Baytown, Texas

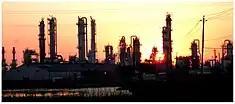
Baytown Refinery

The centerpieces of Baytown's economies are three industrial districts the city has created, all outside the city limits but within its extra-territorial jurisdiction. These districts primarily support petroleum and petrochemical processing. The anchors of the business community are ExxonMobil, Covestro, and Chevron Phillips. The ExxonMobil Baytown Complex, founded in 1919, is one of the world's largest industrial complexes. The Baytown Refinery located there is the largest in the United States. The Covestro (former Bayer MaterialScience) Baytown Industrial Park is the largest of Covestro's U.S. chemical processing sites producing a variety of petrochemical products. The Cedar Bayou plant, in operation since 1963, is Chevron Phillips Chemical's largest manufacturing site in the United States. It is a newer and growing industrial district which is quickly acquiring new tenants such as Jindal Steel and Power Limited and Samson Controls.